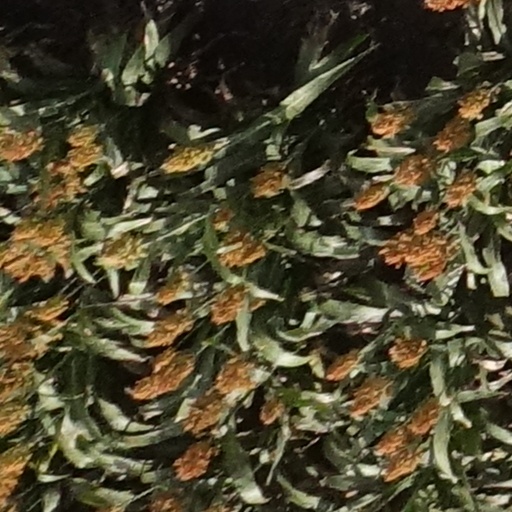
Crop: sorghum